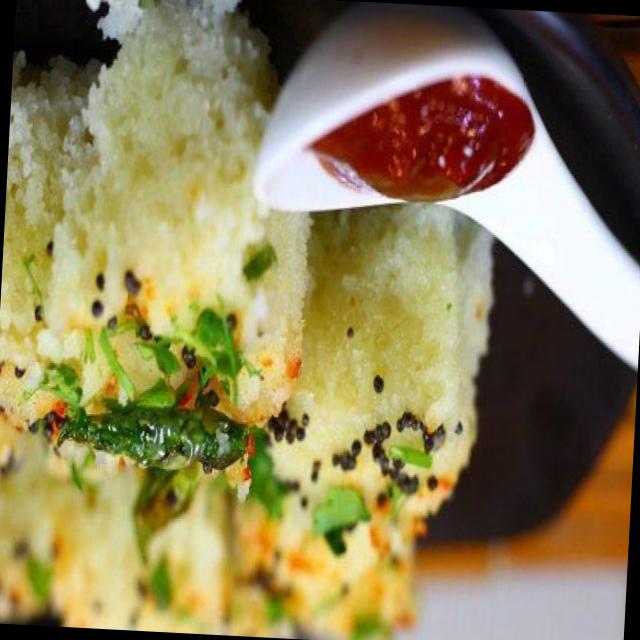
Dish: dhokla